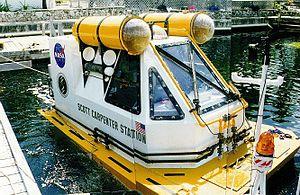
La station spatiale analogique Scott Carpenter a été conçue par la National Aeronautics and Space Administration comme une station de recherche sur le fond marin ou un habitat sous-marin. Elle a été conçue par l'aquanaute de la NASA Dennis Chamberland et l'ingénieur de marine Joseph M. Bishop, et nommée en l'honneur de l'astronaute du programme Mercury et de l'aquanaute du progamme SEALAB, de l'US Navy, Scott Carpenter. Il a été utilisé lors de deux missions en été 1997 et 1998 sur le fond marin près de Key Largo, en Floride, à la Marine Resources Development Foundation.